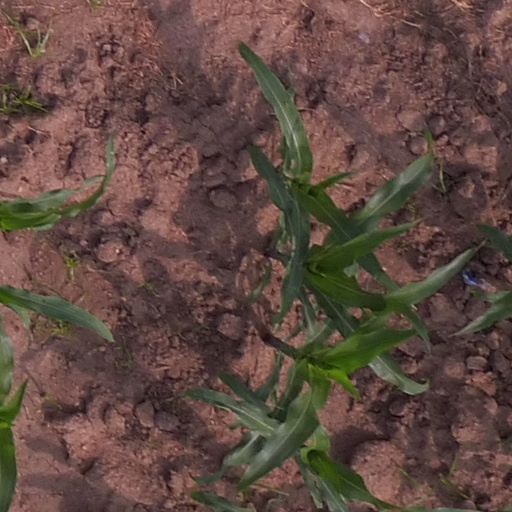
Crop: maize; corn